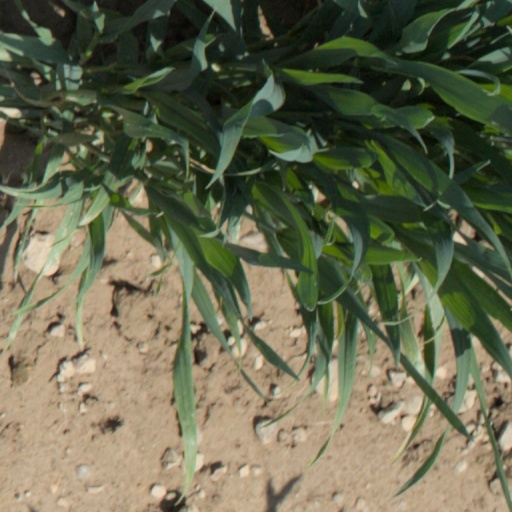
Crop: wheat